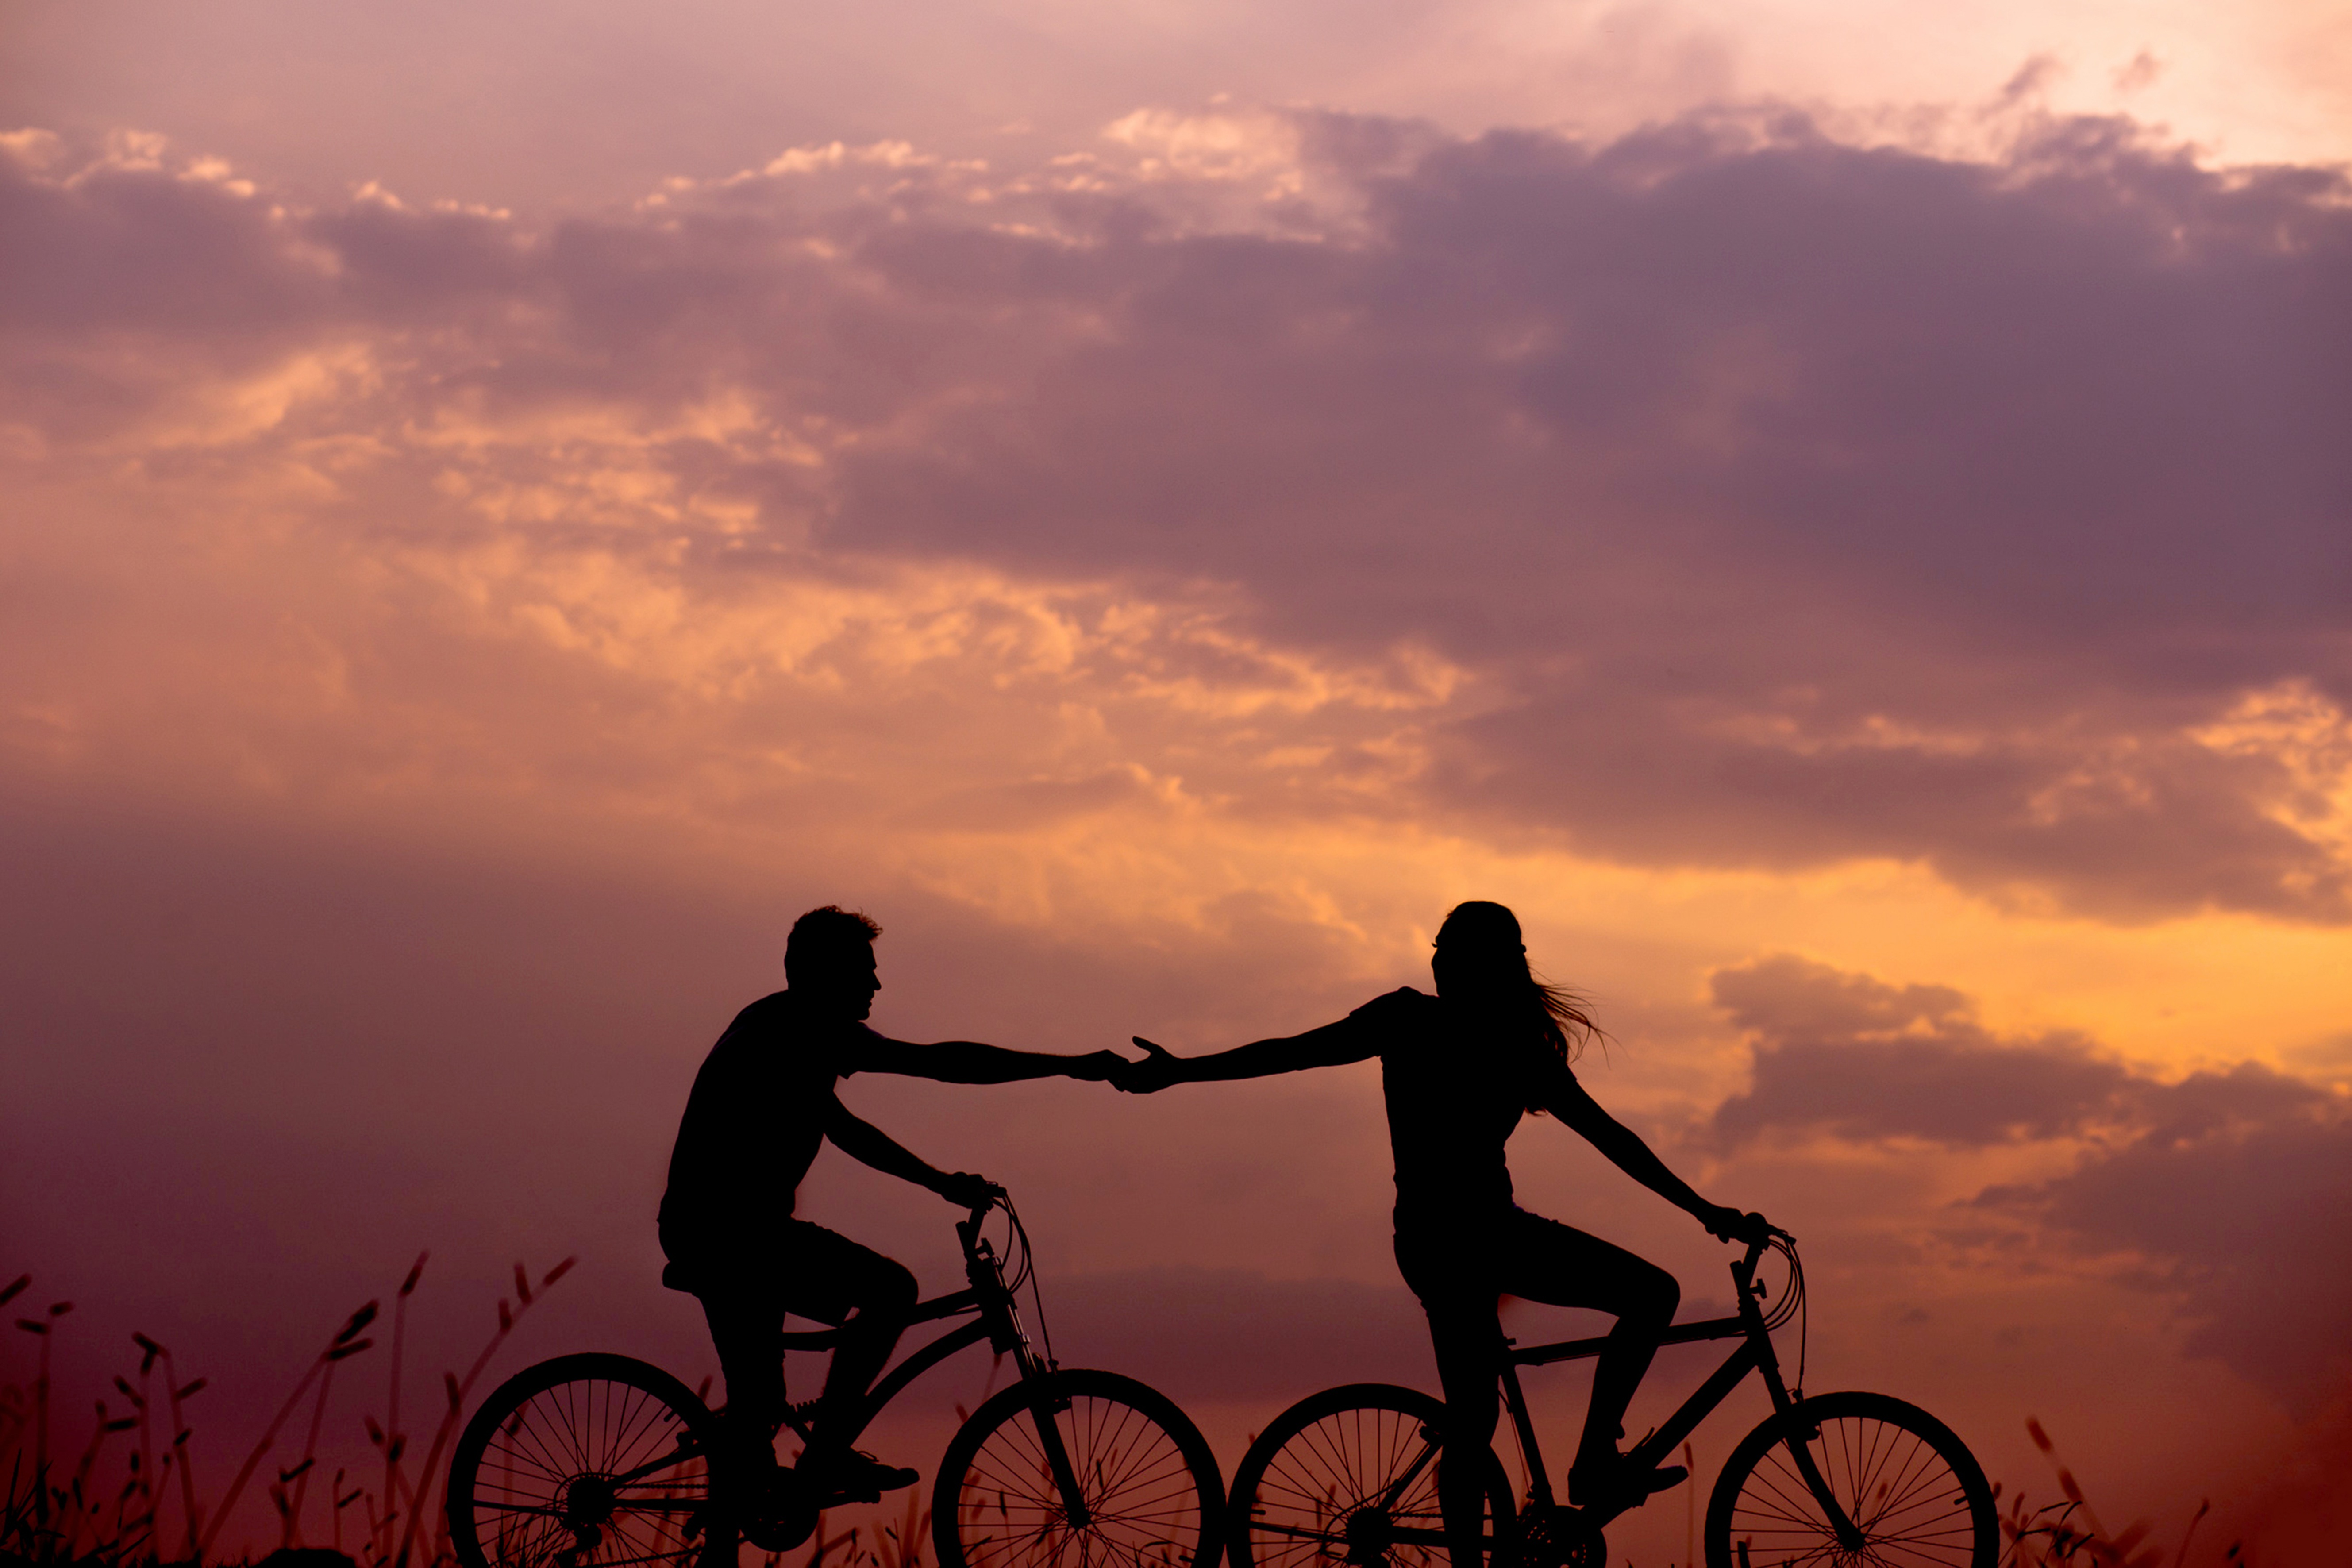
horizon, silhouette, cloud, sky, sun, sunrise, sunset, morning, bike, dawn, dusk, love, evening, adult, afterglow